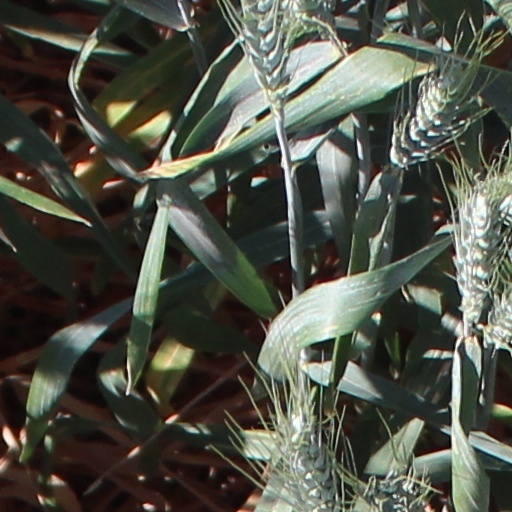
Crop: wheat